Ludwigshafen

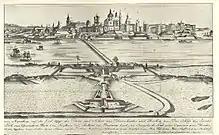
Rheinschanze c. 1750

The Rhine Neckar region was part of the territory of the Prince-elector of the "Kurpfalz", or Electorate of the Palatinate, one of the larger states within the Holy Roman Empire. The foundation of the new capital of the Kurpfalz, Mannheim, was a decisive influence on the development of the area as a whole. Parallel to the foundation of Mannheim in 1606, a fortress ("die Rheinschanze") was built by Frederick IV, Elector Palatine on the other side of the Rhine to protect the City of Mannheim, thus forming the nucleus of the City of Ludwigshafen itself.